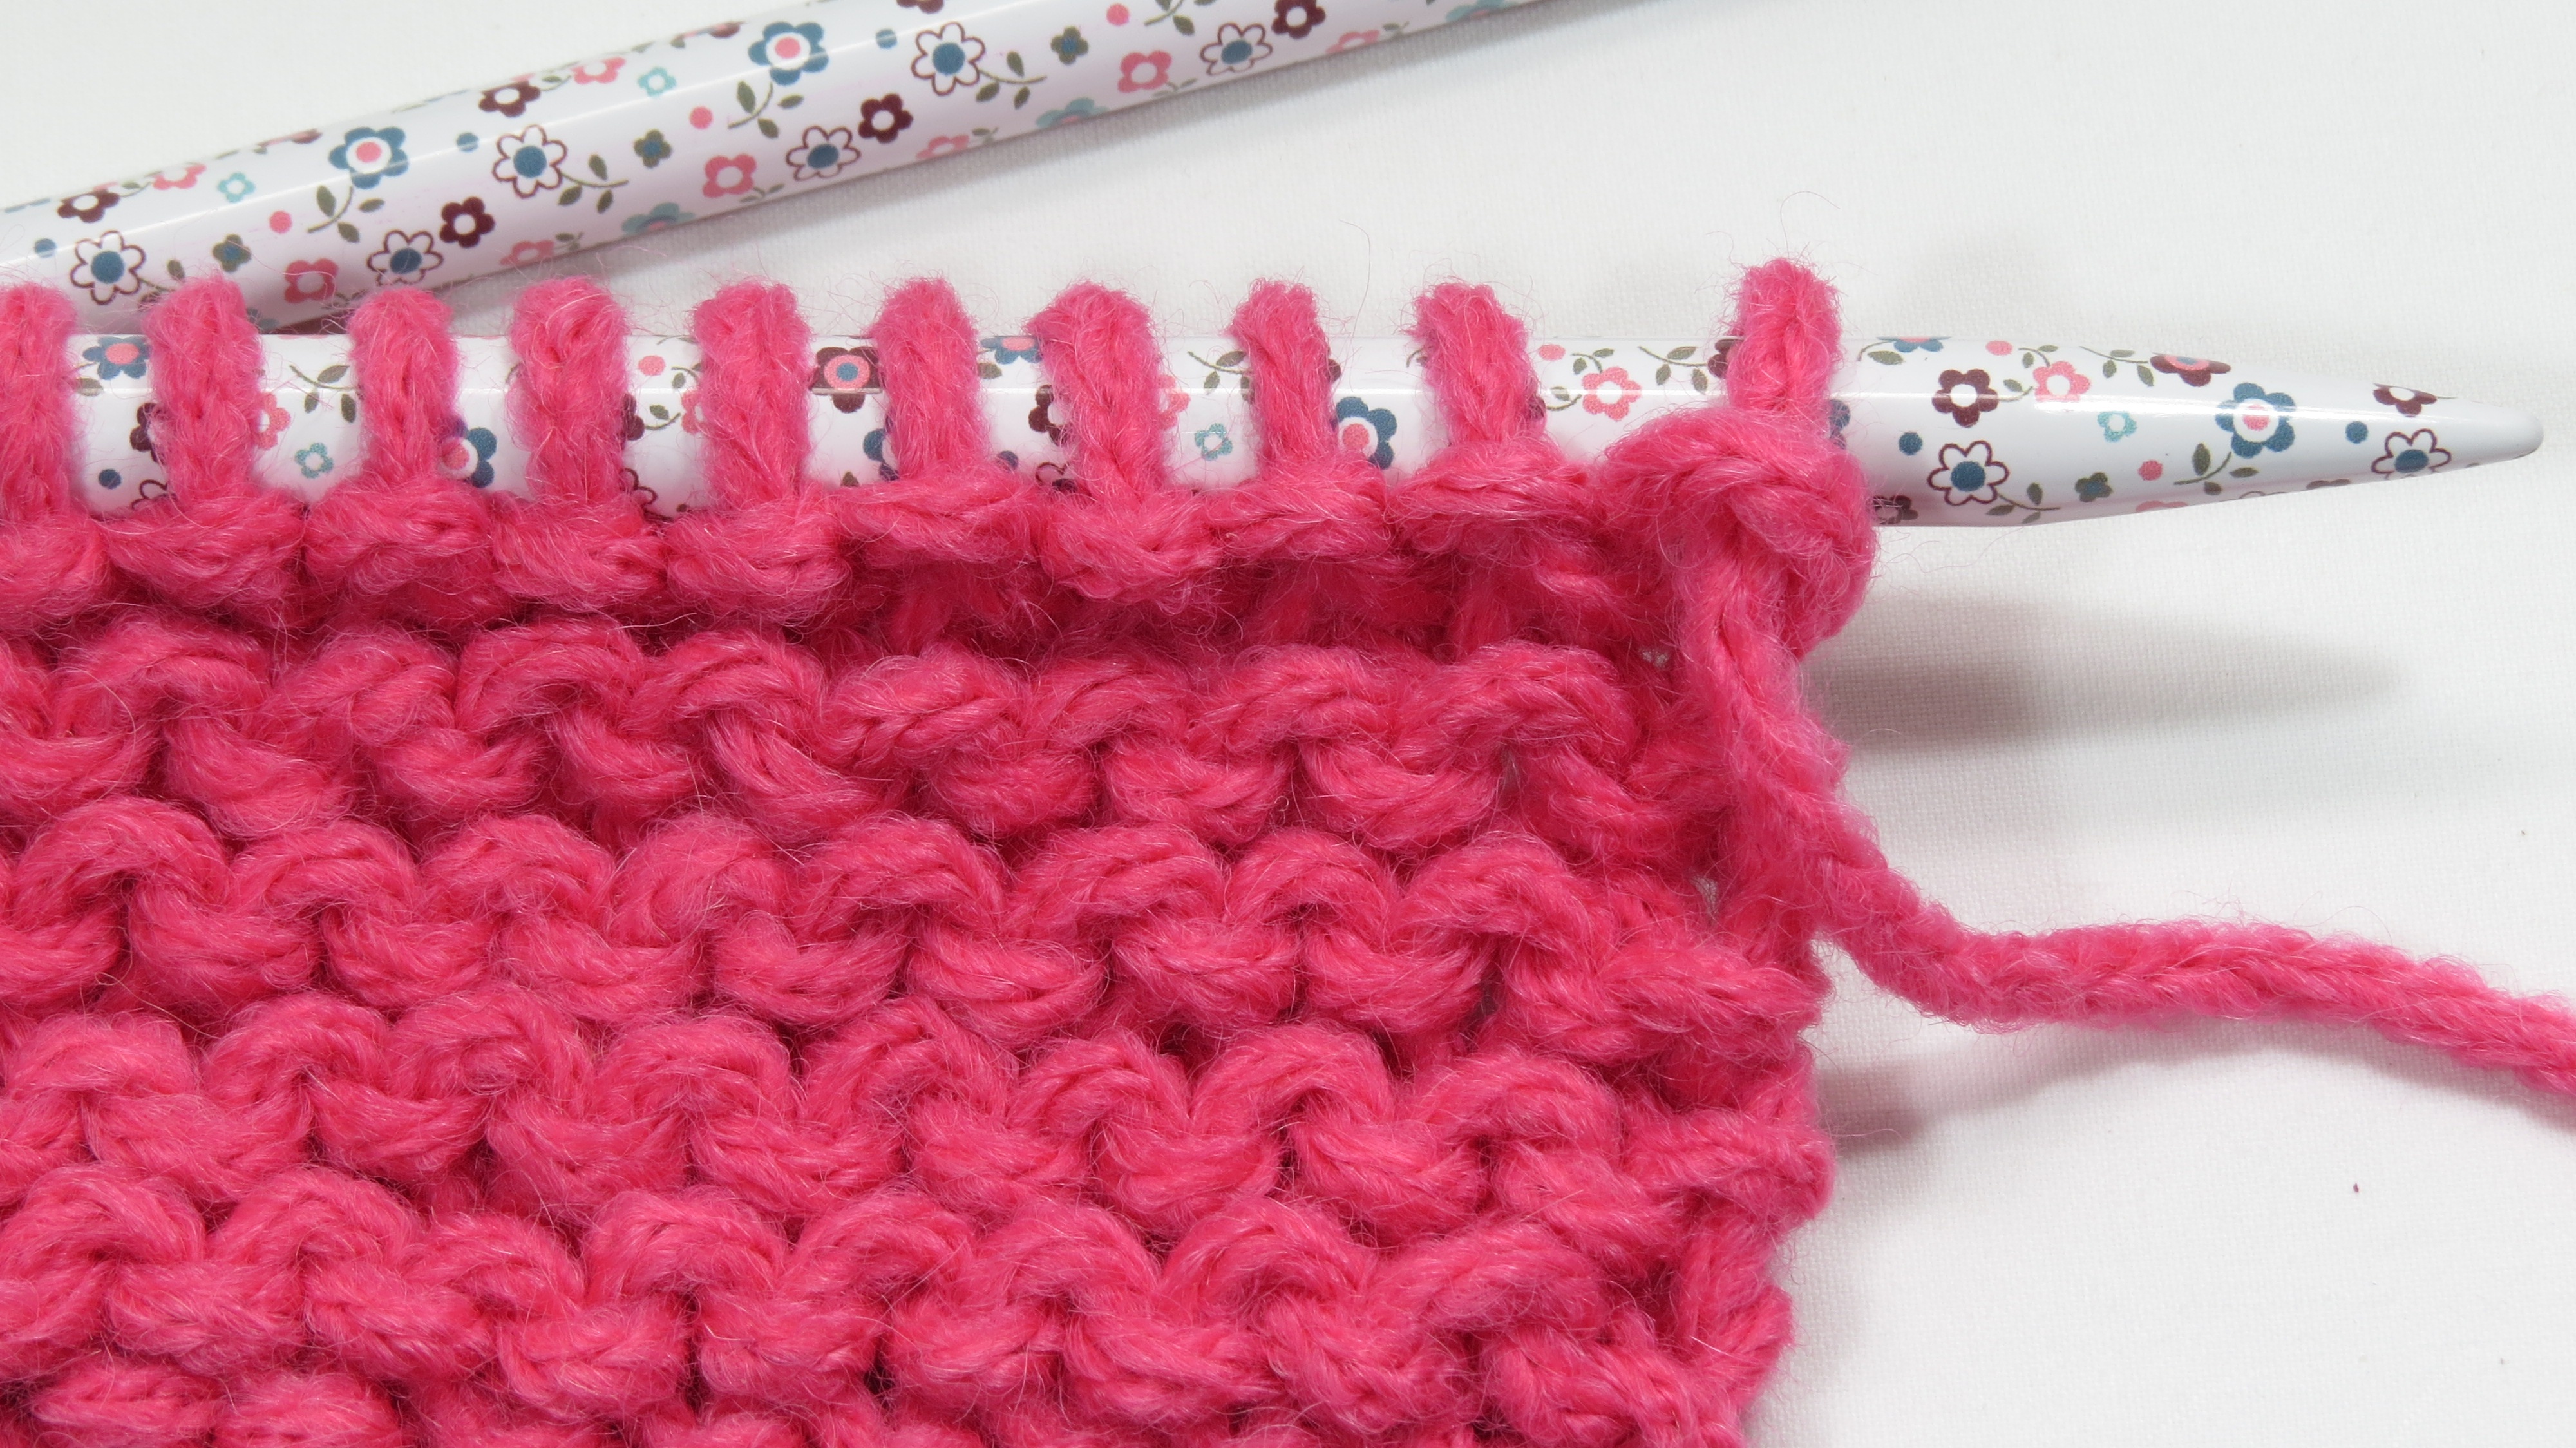
needle, petal, pattern, pink, yarn, wool, crochet, knitting, textile, art, magenta, traditional, stitch, garter, hair accessory